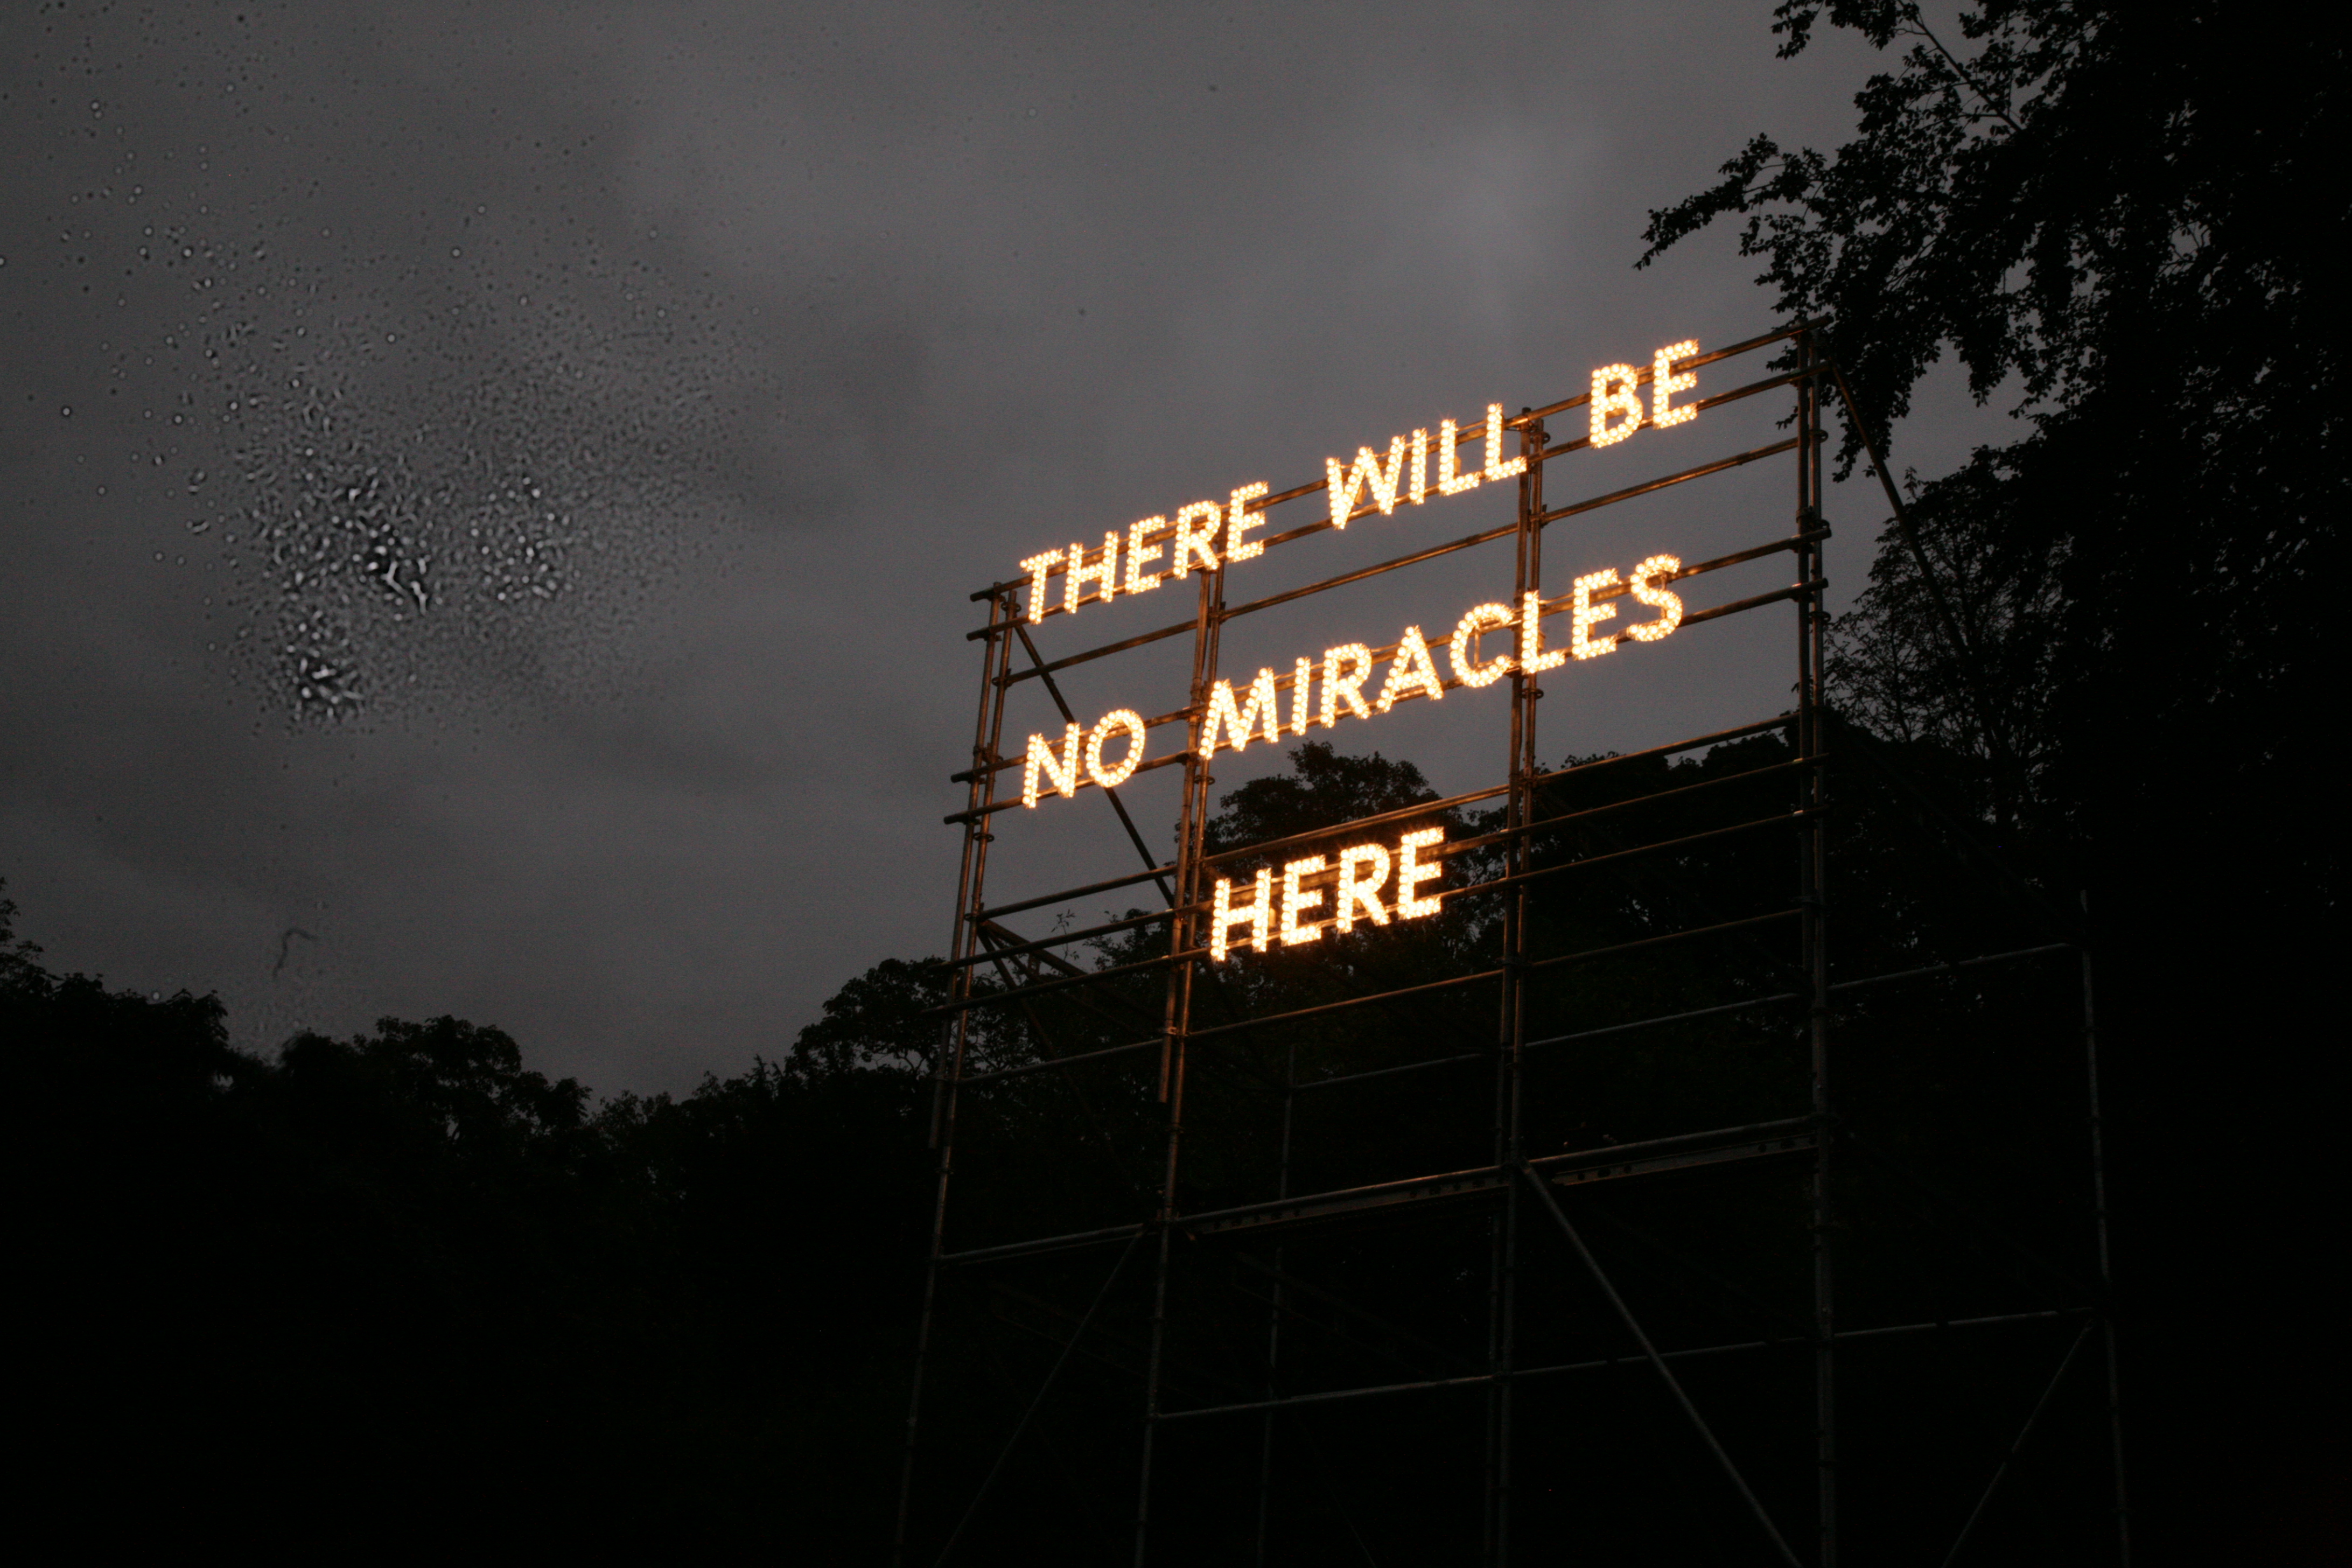
light, sky, night, paris, france, evening, park, darkness, garden, lighting, art, parc, kunst, installation, parque, shape, parco, miracle, parigi, nuitblanche, parijs, whitenight, pary, butteschaumont, nathancoley